Torsten Lieberknecht

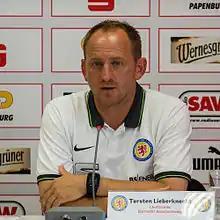
Lieberknecht with Eintracht Braunschweig in 2015

Torsten Lieberknecht (born 1 August 1973) is a German former football player and manager who is the head coach 2. Bundesliga club of 1. FC Kaiserslautern.